Sharada Purnima

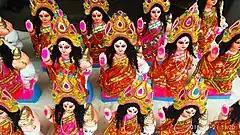
Idols of Kojagori Lakshmi, a form of goddess Lakshmi worshipped on this day

Sharada Purnima (also known as Kumara Purnima, Kojagari Purnima, Navanna Purnima, Kojagrat Purnima or Kaumudi Purnima) is a religious festival celebrated on the full moon day of the Hindu lunar month of Ashvin (September to October), marking the end of the monsoon season. The full moon night is celebrated in different ways in various cultural regions across Indian subcontinent.